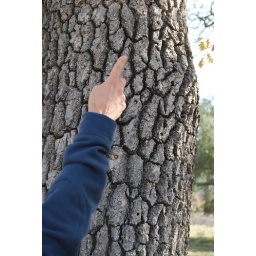
birds peck small holes in the trees and store their acorns in it